River Shannon

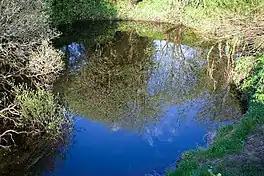
The Shannon Pot, the traditional source of the river

Many different values have been given for the length of the Shannon. A traditional value is . An official Irish source gives a total length of (being fresh and tidal). Some Irish guides now give . Some academic sources give , although most will refuse to give a number. The reason is that there is no particular end to a river that empties into an estuary. The 344 km length relates to the distance between Shannon Pot and a line between Kerry Head and Loop Head, the furthest reaches of the land. (It also assumes the current shipping route via Ardnacrusha, which takes off the distance.) The 280 km distance finishes where the Shannon estuary joins the estuary of the River Fergus, close to Shannon Airport. Longer claimed lengths emerged before the use of modern surveying instruments.